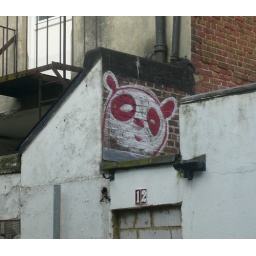
We spotted two pandas peeking out from the back of some houses in Brighton.